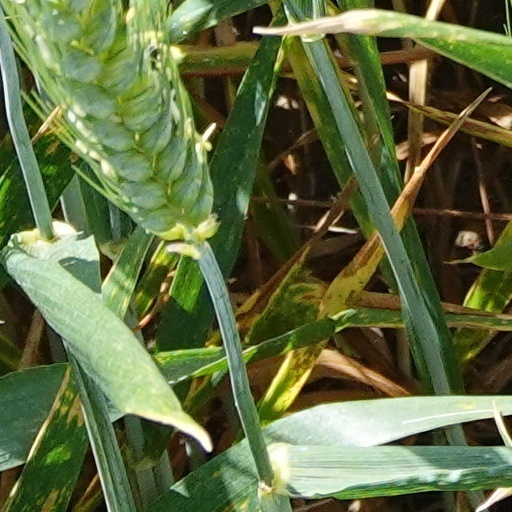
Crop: wheat